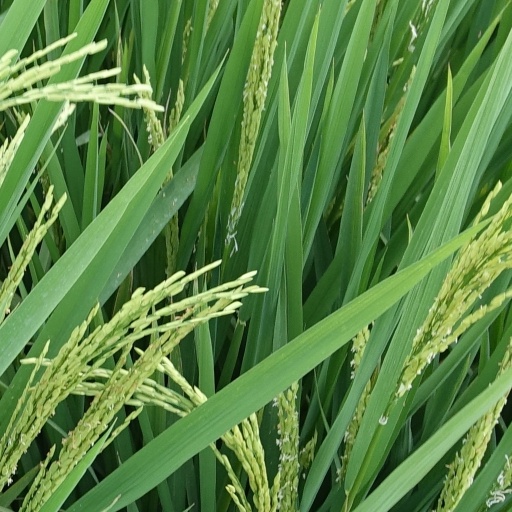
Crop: rice